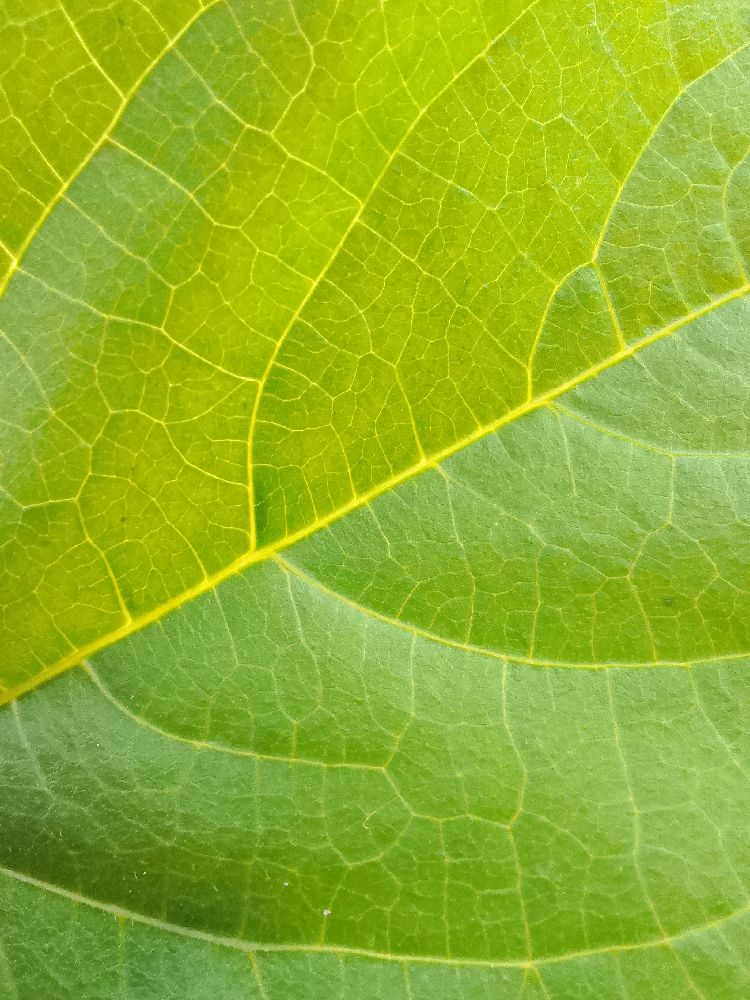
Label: healthy